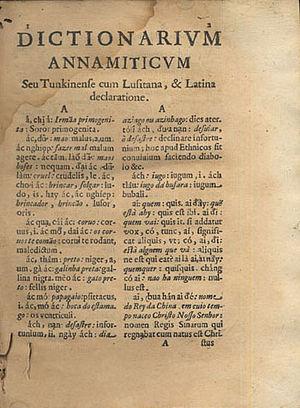
Théophane ou Jean-Théophane Vénard, né le 21 novembre 1829 à Saint-Loup-sur-Thouet et mort le 2 février 1861 à Hanoï, est un prêtre des Missions étrangères de Paris. Missionnaire au Tonkin, il y est condamné à mort et exécuté. Il est par la suite déclaré bienheureux, puis saint, par l'Église catholique.
La Congrégation pour l'évangélisation des peuples est la congrégation de la Curie romaine fondée sous la dénomination de « Sacrée congrégation pour la propagation de la foi » par Grégoire XV en 1622, chargée des œuvres missionnaires de l'Église.
Alexandre de Rhodes, né en Avignon le 15 mars 1591 et mort à Ispahan le 5 novembre 1660, est un prêtre jésuite français, missionnaire en Cochinchine et au Tonkin et linguiste.
Le Dictionarium Annamiticum Lusitanum et Latinum est un dictionnaire vietnamien-portugais-latin composé par le lexicographe jésuite français Alexandre de Rhodes, après avoir passé 12 ans au Vietnam. Il fut édité à Rome en 1651 par la Congrégation pour l'évangélisation des peuples, lors de la visite d'Alexandre De Rhodes en Europe.